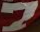
Number: 7